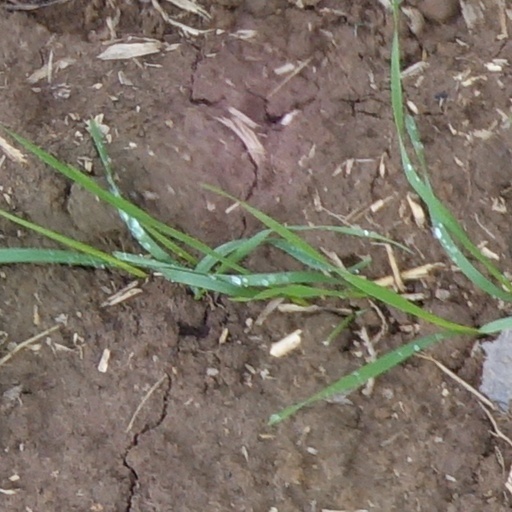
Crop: wheat